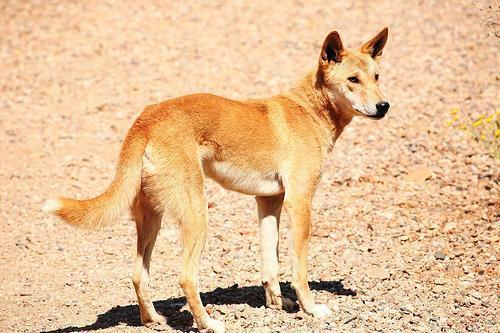
dingo